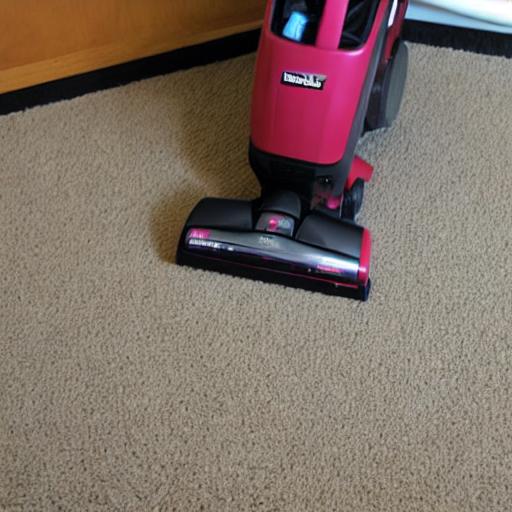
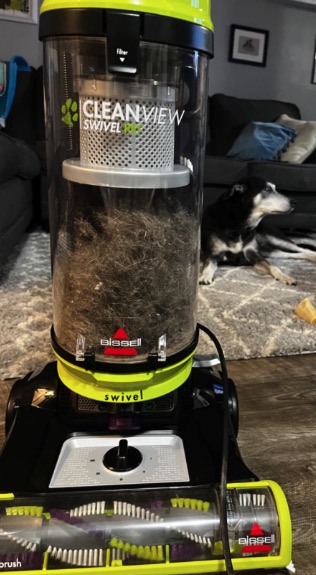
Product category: items_vacuum
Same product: no